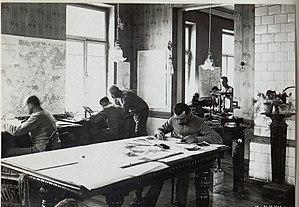
Karl Křitek ou Kritek, né le 24 octobre 1861 à Split, mort le 3 septembre 1928 à Vienne, est un militaire austro-hongrois qui a combattu pendant la Première Guerre mondiale, principalement sur le front de l'Est.